Henry C. Wayne

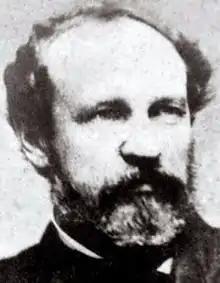
Henry C. Wayne, Confederate Brigadier General, Adjutant and Inspector-General in the Confederate Service

Henry Constantine Wayne (September 18, 1815 – March 15, 1883) was a United States Army officer, and is known for his commanding the expedition to test the U.S. Camel Corps as part of Secretary of War Jefferson Davis's plan to use camels as a transport in the West. Wayne was also a Confederate adjutant and inspector-general for Georgia and a brigadier general during the American Civil War.